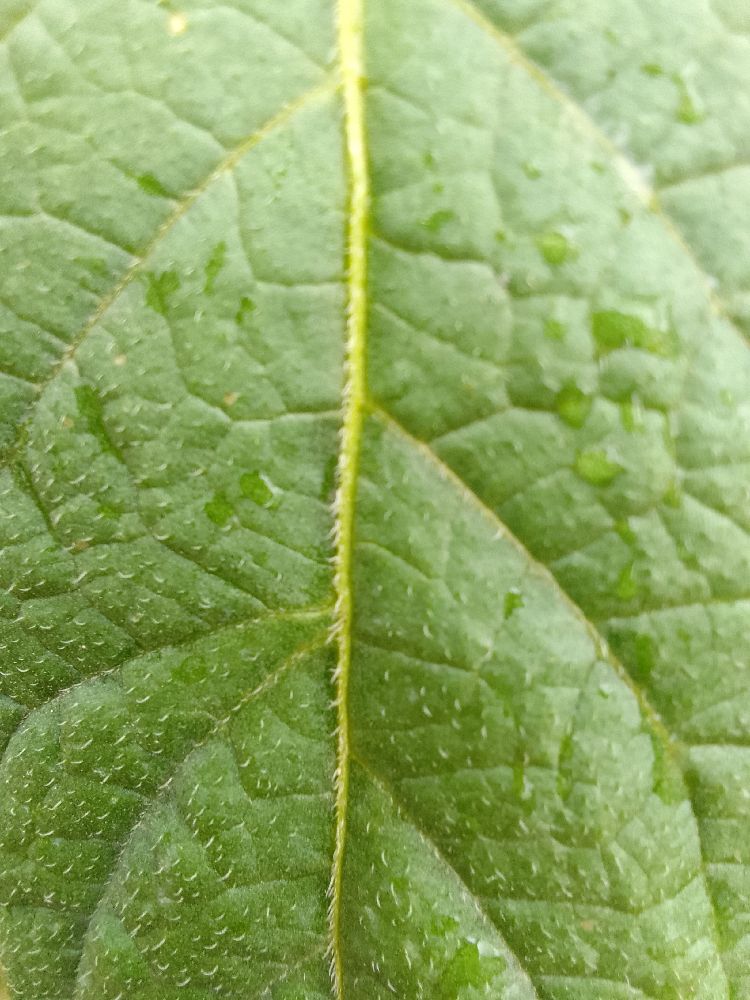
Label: Healthy